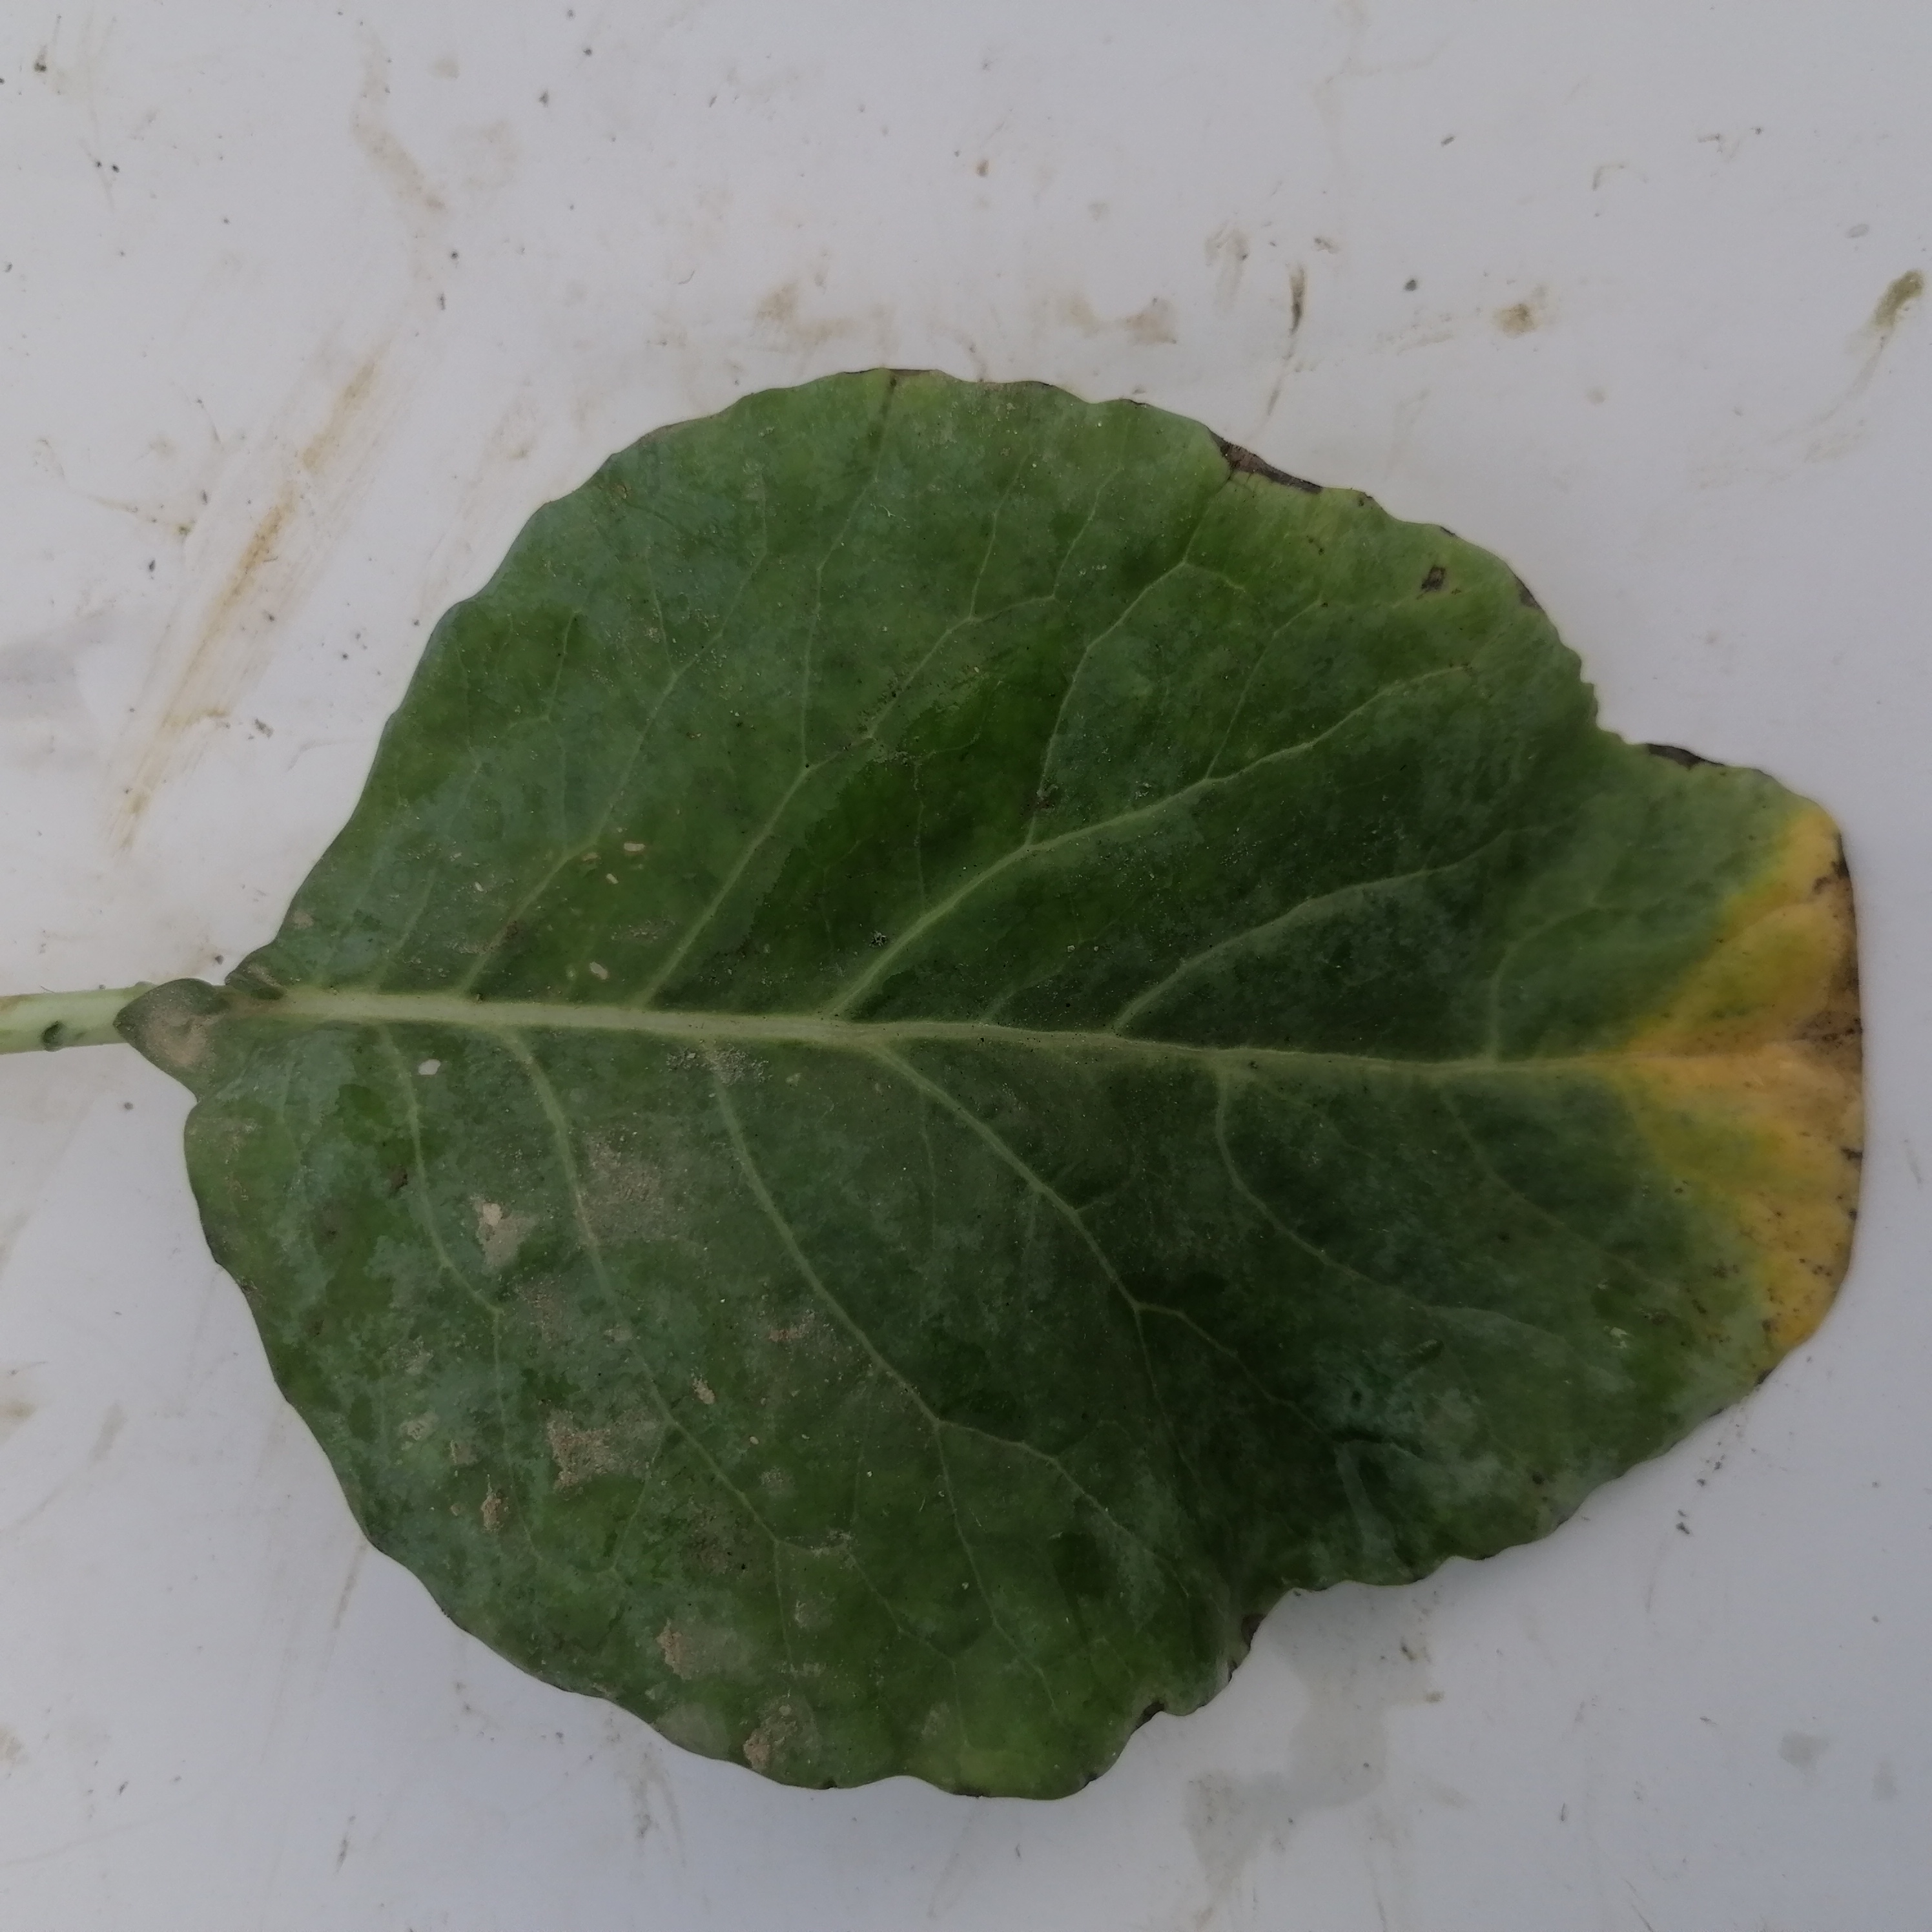
Label: Black Rot